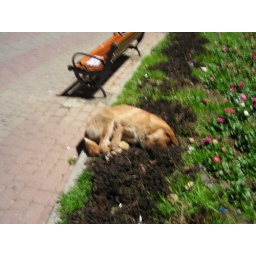
Stray dog finds a quiet spot in a square flower bed